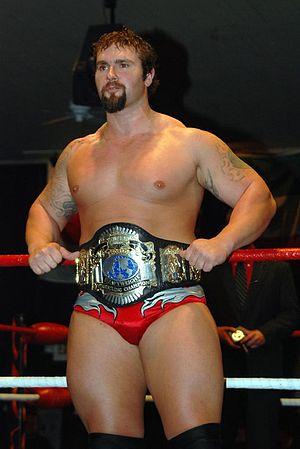
Chad Lail est un catcheur américain professionnel plus connu sous le nom de Phil Shatter à la ROH ou Gunner à la TNA. Il travaille actuellement à la World Wrestling Entertainment dans la division NXT sous le nom de Jaxson Ryker.